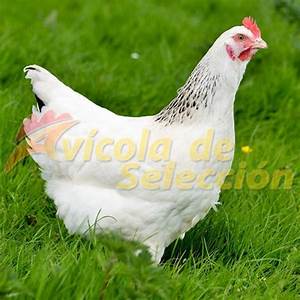
Label: gallina